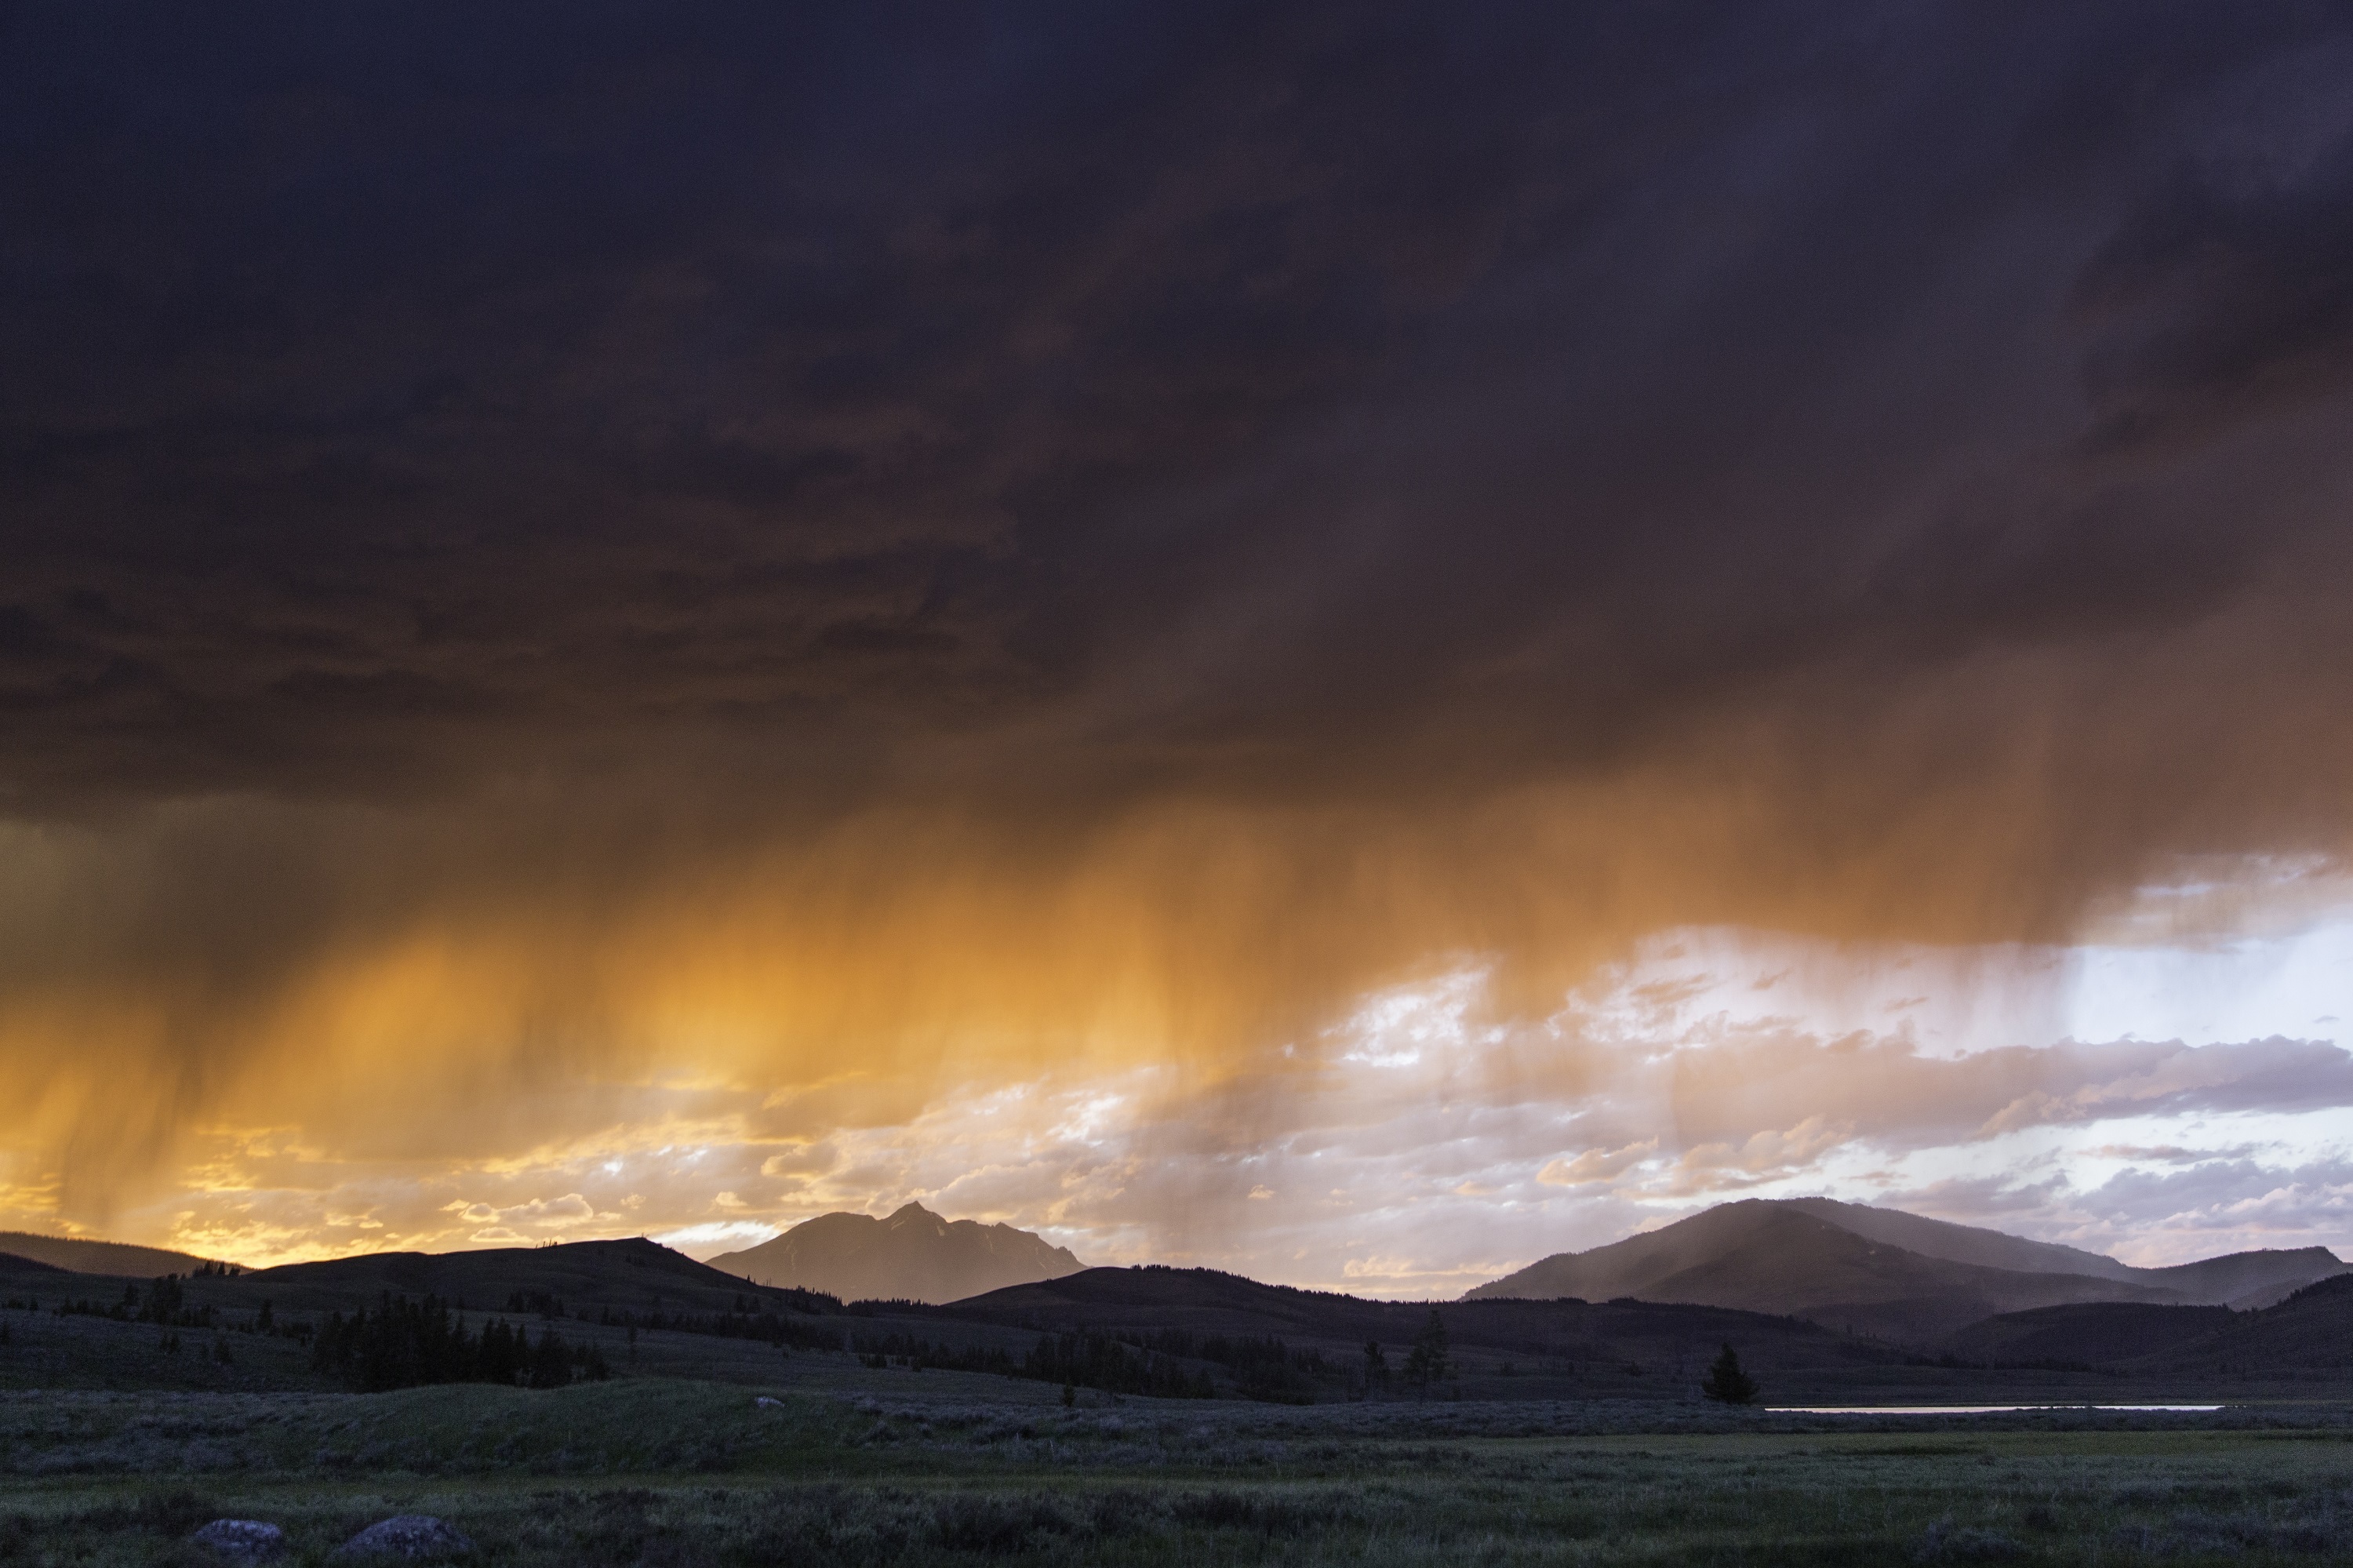
landscape, water, horizon, wilderness, mountain, cloud, sky, sunrise, sunset, sunlight, morning, rain, hill, dawn, atmosphere, panorama, dusk, evening, twilight, reflection, relax, scenic, peaceful, weather, usa, clouds, mountains, thunderstorm, wyoming, yellowstone national park, swan lake, atmospheric phenomenon, mountainous landforms